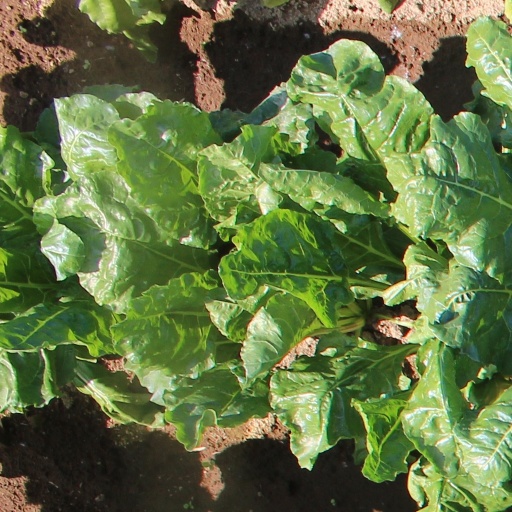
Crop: sugar beet